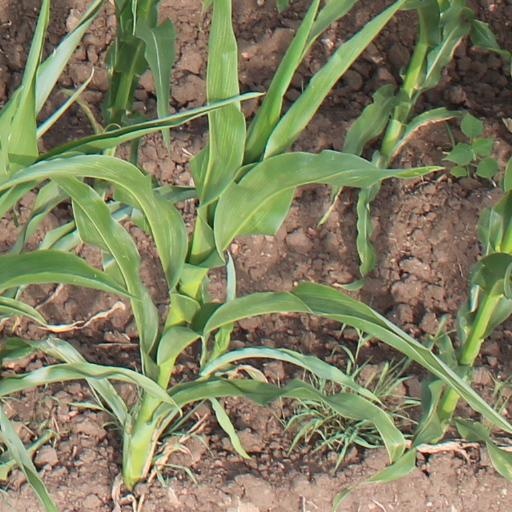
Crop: maize; corn